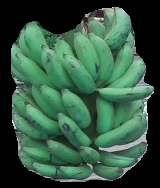
Variety: elakki-bale
Grade: grade3